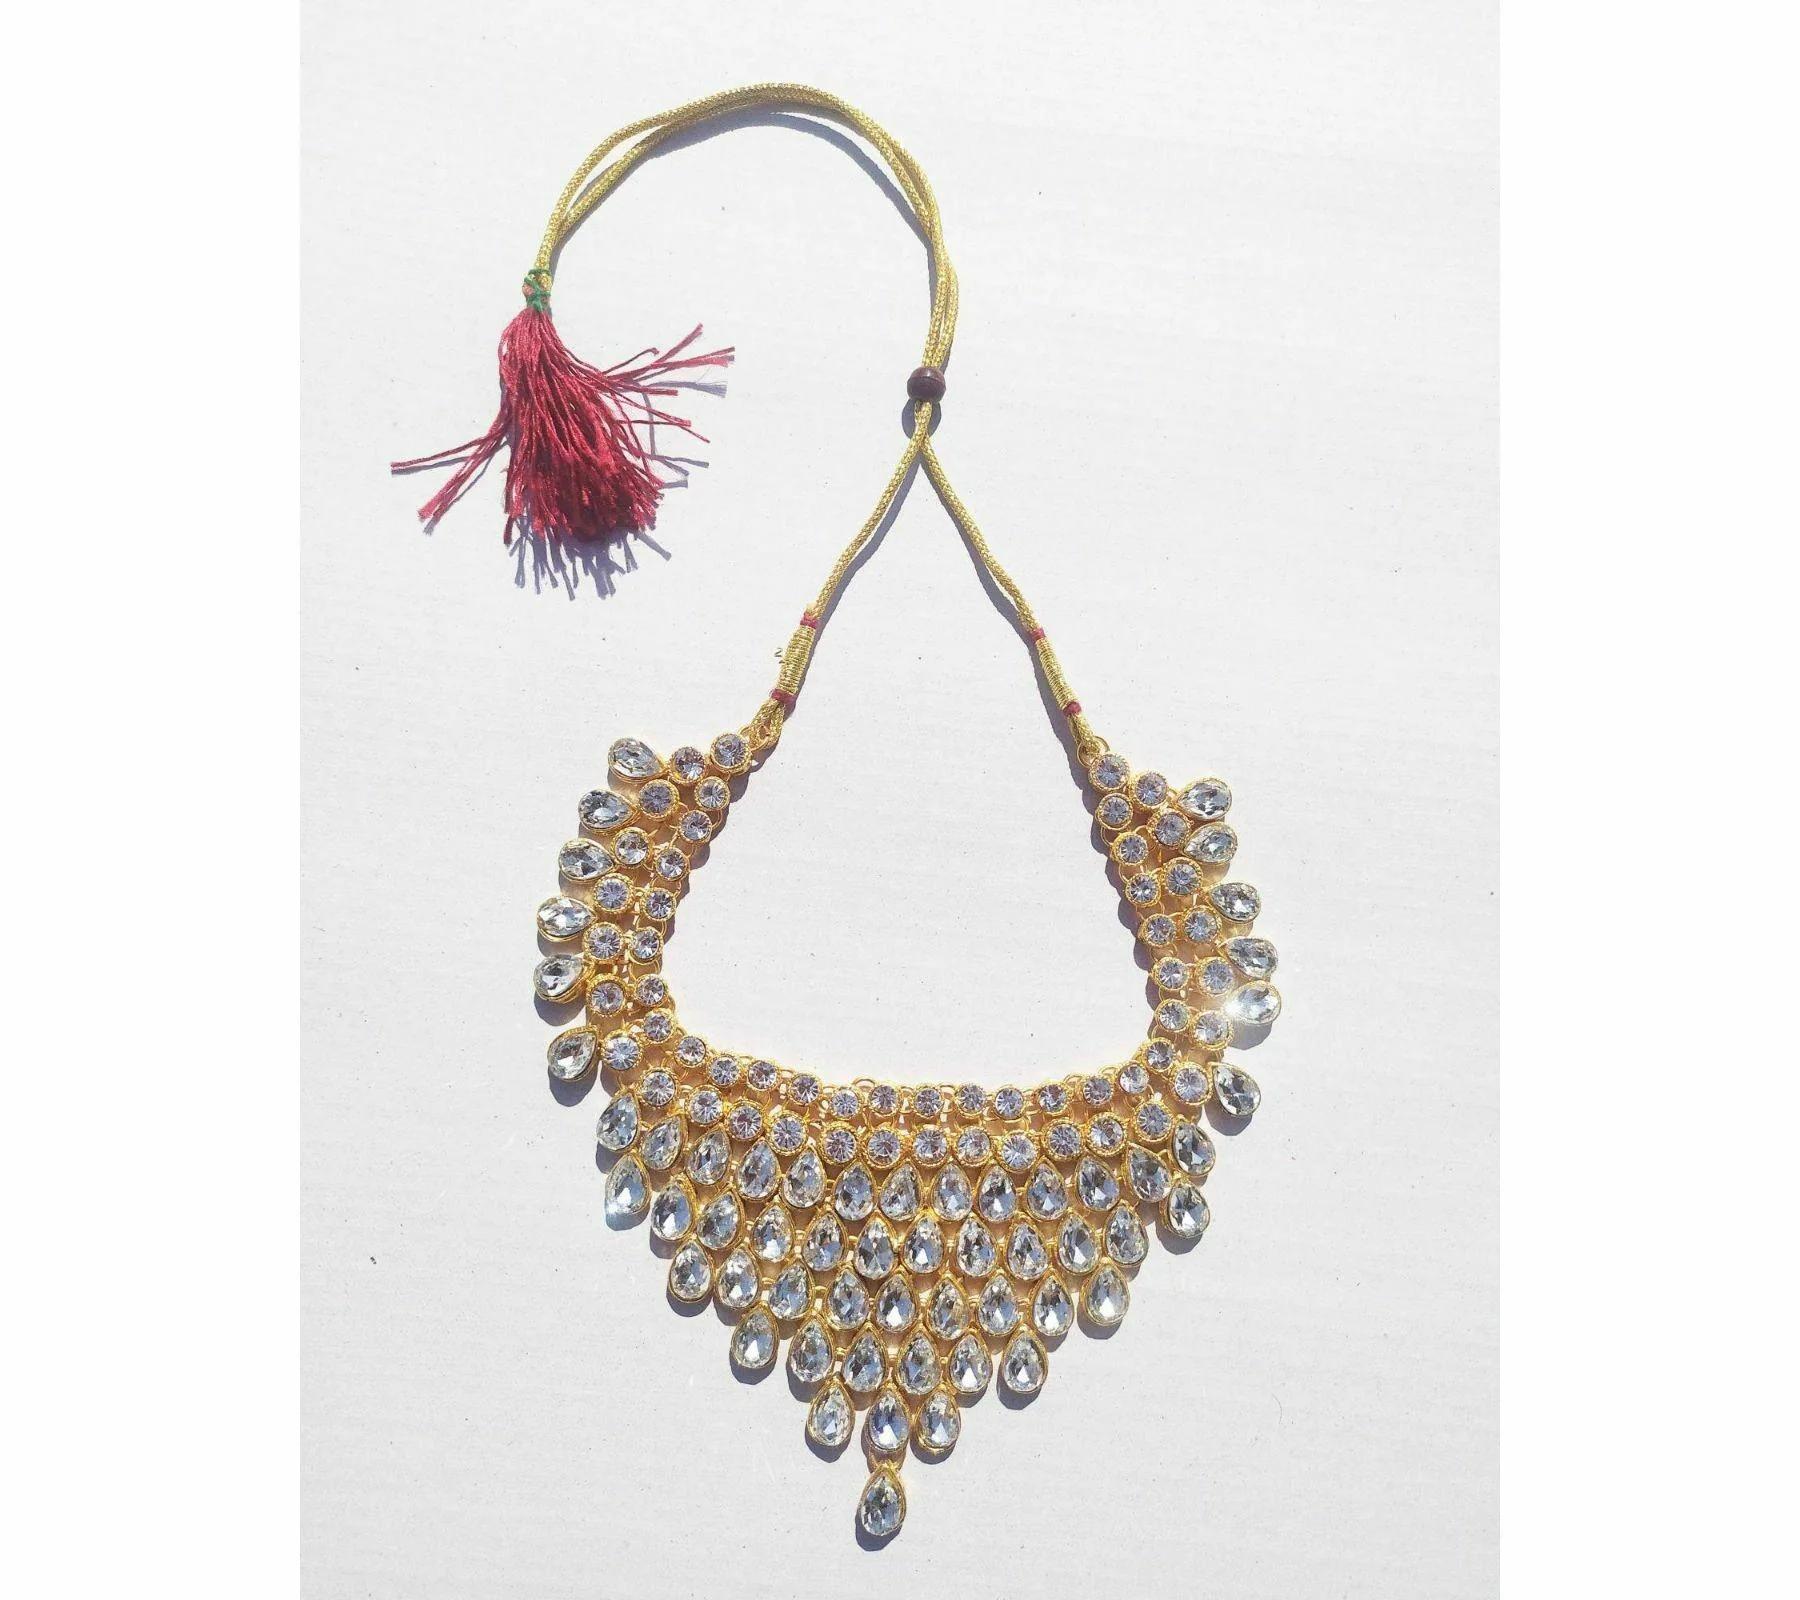
 Gyaan Jewels Handmade Shop Global Alloy Necklace, Earring and Maang Tikka Set White (Women, Girls) Free Size
Type: Necklaces
Brand: Gyaan Jewels
Price: Rs. 341
 Gyaan Jewels Handmade Shop Global Alloy Necklace, Earring and Maang Tikka Set White (Women, Girls)
Features: These are very easy to use being lightweight and has a design which makes it very comfortable,Superior quality and skin friendly,Made from premium quality material this product assures to remain in its original glory even after years of usage,Perfect gift ideal valentine, birthday, anniversary gift your loved ones
Included: 1 necklace, 2 earrings, 1 maang tikka